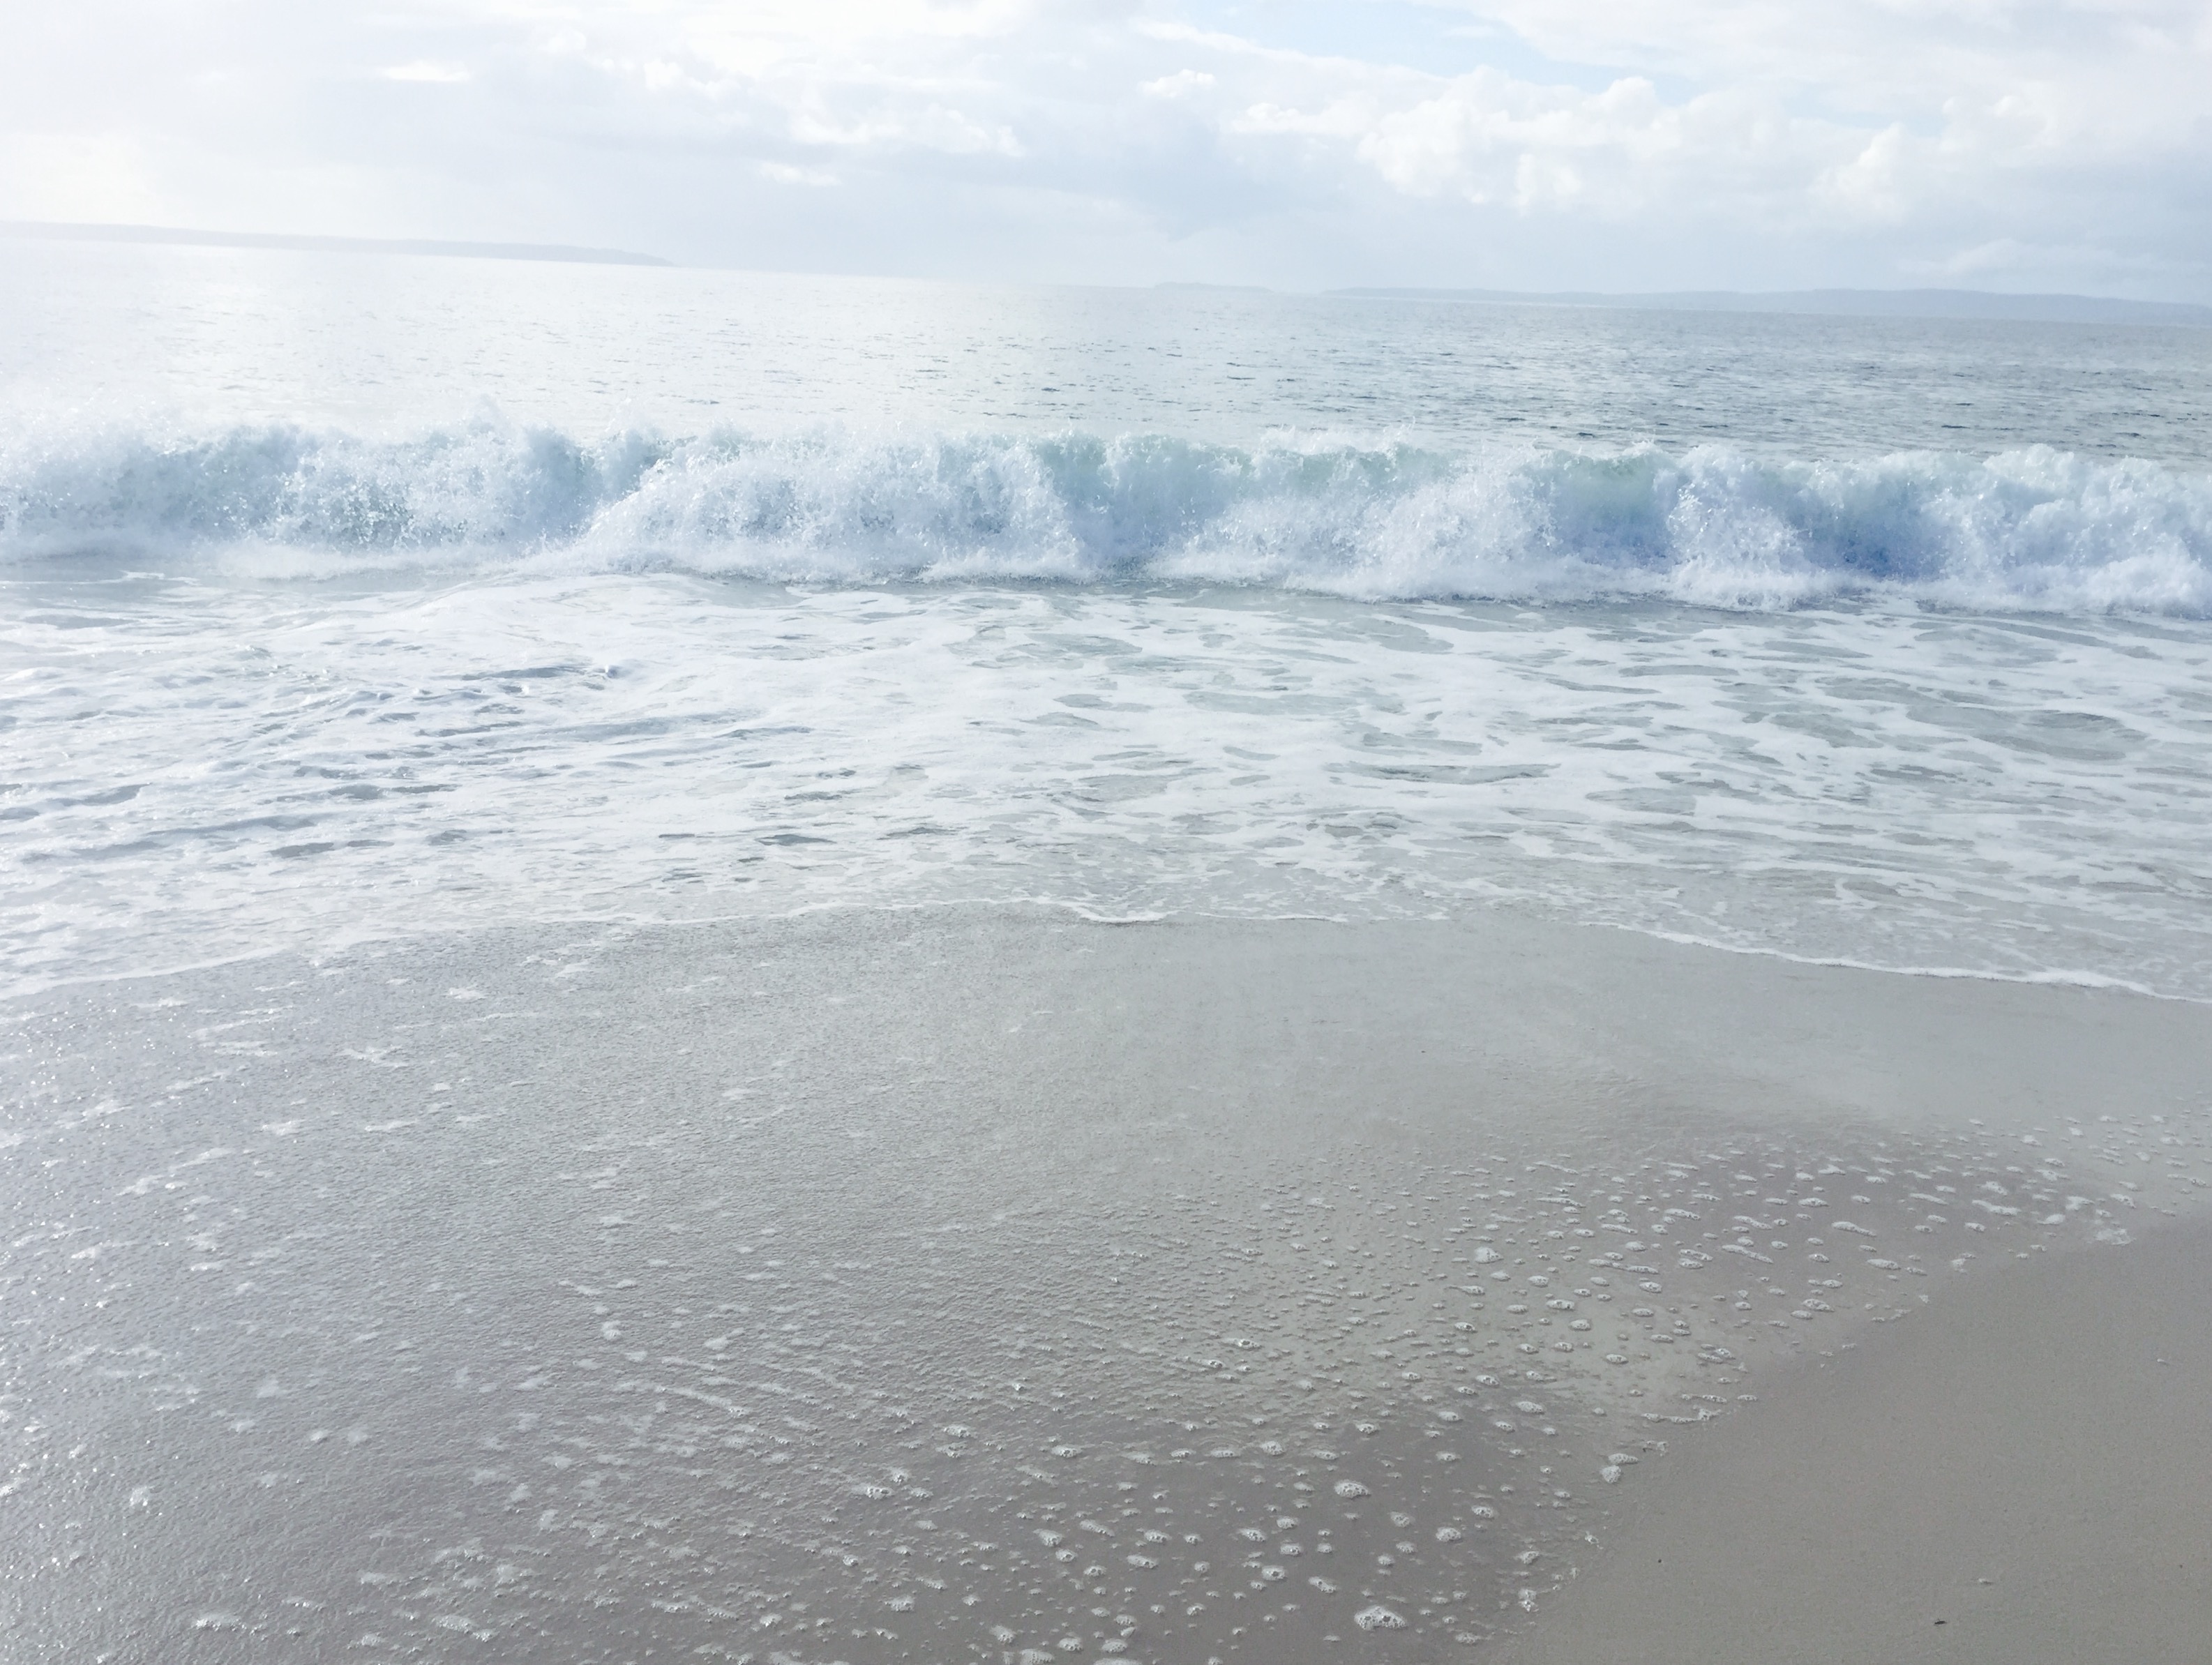
beach, sea, coast, ocean, horizon, shore, wave, ice, weather, arctic, freezing, arctic ocean, mudflat, atmospheric phenomenon, wind wave